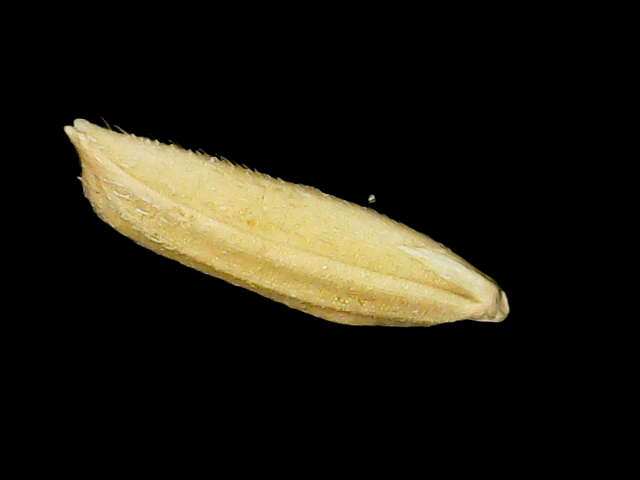
Rice variety: Binadhan21